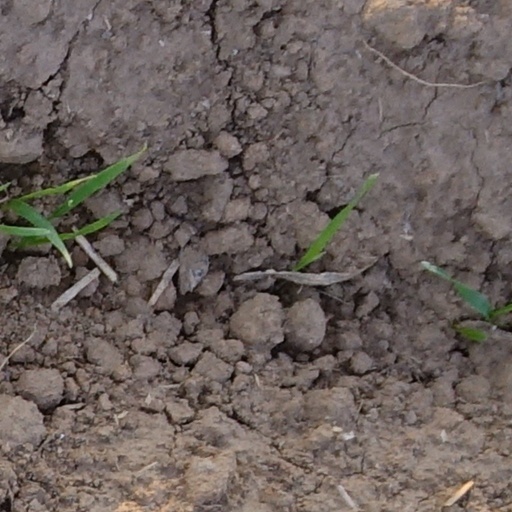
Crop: wheat